Religious images in Christian theology

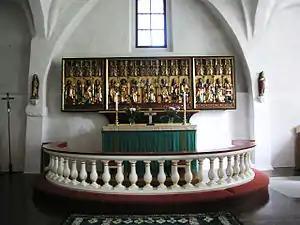
A 1512 altarpiece adorns the chancel of Drothem Church, a medieval-era Lutheran parish of the Church of Sweden.

The Catholic Church states that idolatry is consistently prohibited in the Hebrew Bible, including as one of the Ten Commandments and in the New Testament (for example , most significantly in the Apostolic Decree recorded in ). There is a great deal of controversy over the question of what constitutes idolatry and this has bearing on the visual arts and the use of icons and symbols in worship, and other matters. As in other Abrahamic religions the meaning of the term has been extended very widely by theologians. The "Catechism of the Catholic Church" states: "Idolatry not only refers to false pagan worship...Man commits idolatry whenever he honours and reveres a creature in place of God, whether this be gods or demons (for example satanism), power, pleasure, race, ancestors, the state, money etc." Speaking of the effects of idolatry, Benedict XVI says, "Worship of an idol, instead of opening the human heart to Otherness, to a liberating relationship that permits the person to emerge from the narrow space of his own selfishness to enter the dimensions of love and of reciprocal giving, shuts the person into the exclusive and desperate circle of self-seeking"